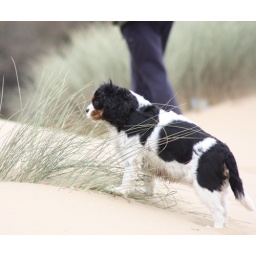
A day on the Freshfields near Liverpool with our inlaws, their dog Jas and our spaniel (Maggie) and pug (Parker).